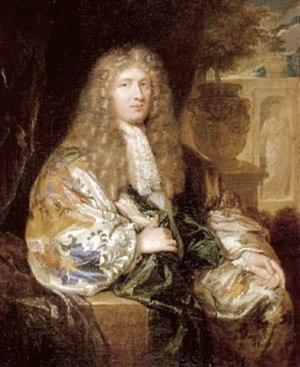
Gisbert Cuper, Gijsbert Kuiper ou Gisbertus Cuperus est un antiquaire, philologue et homme politique néerlandais.